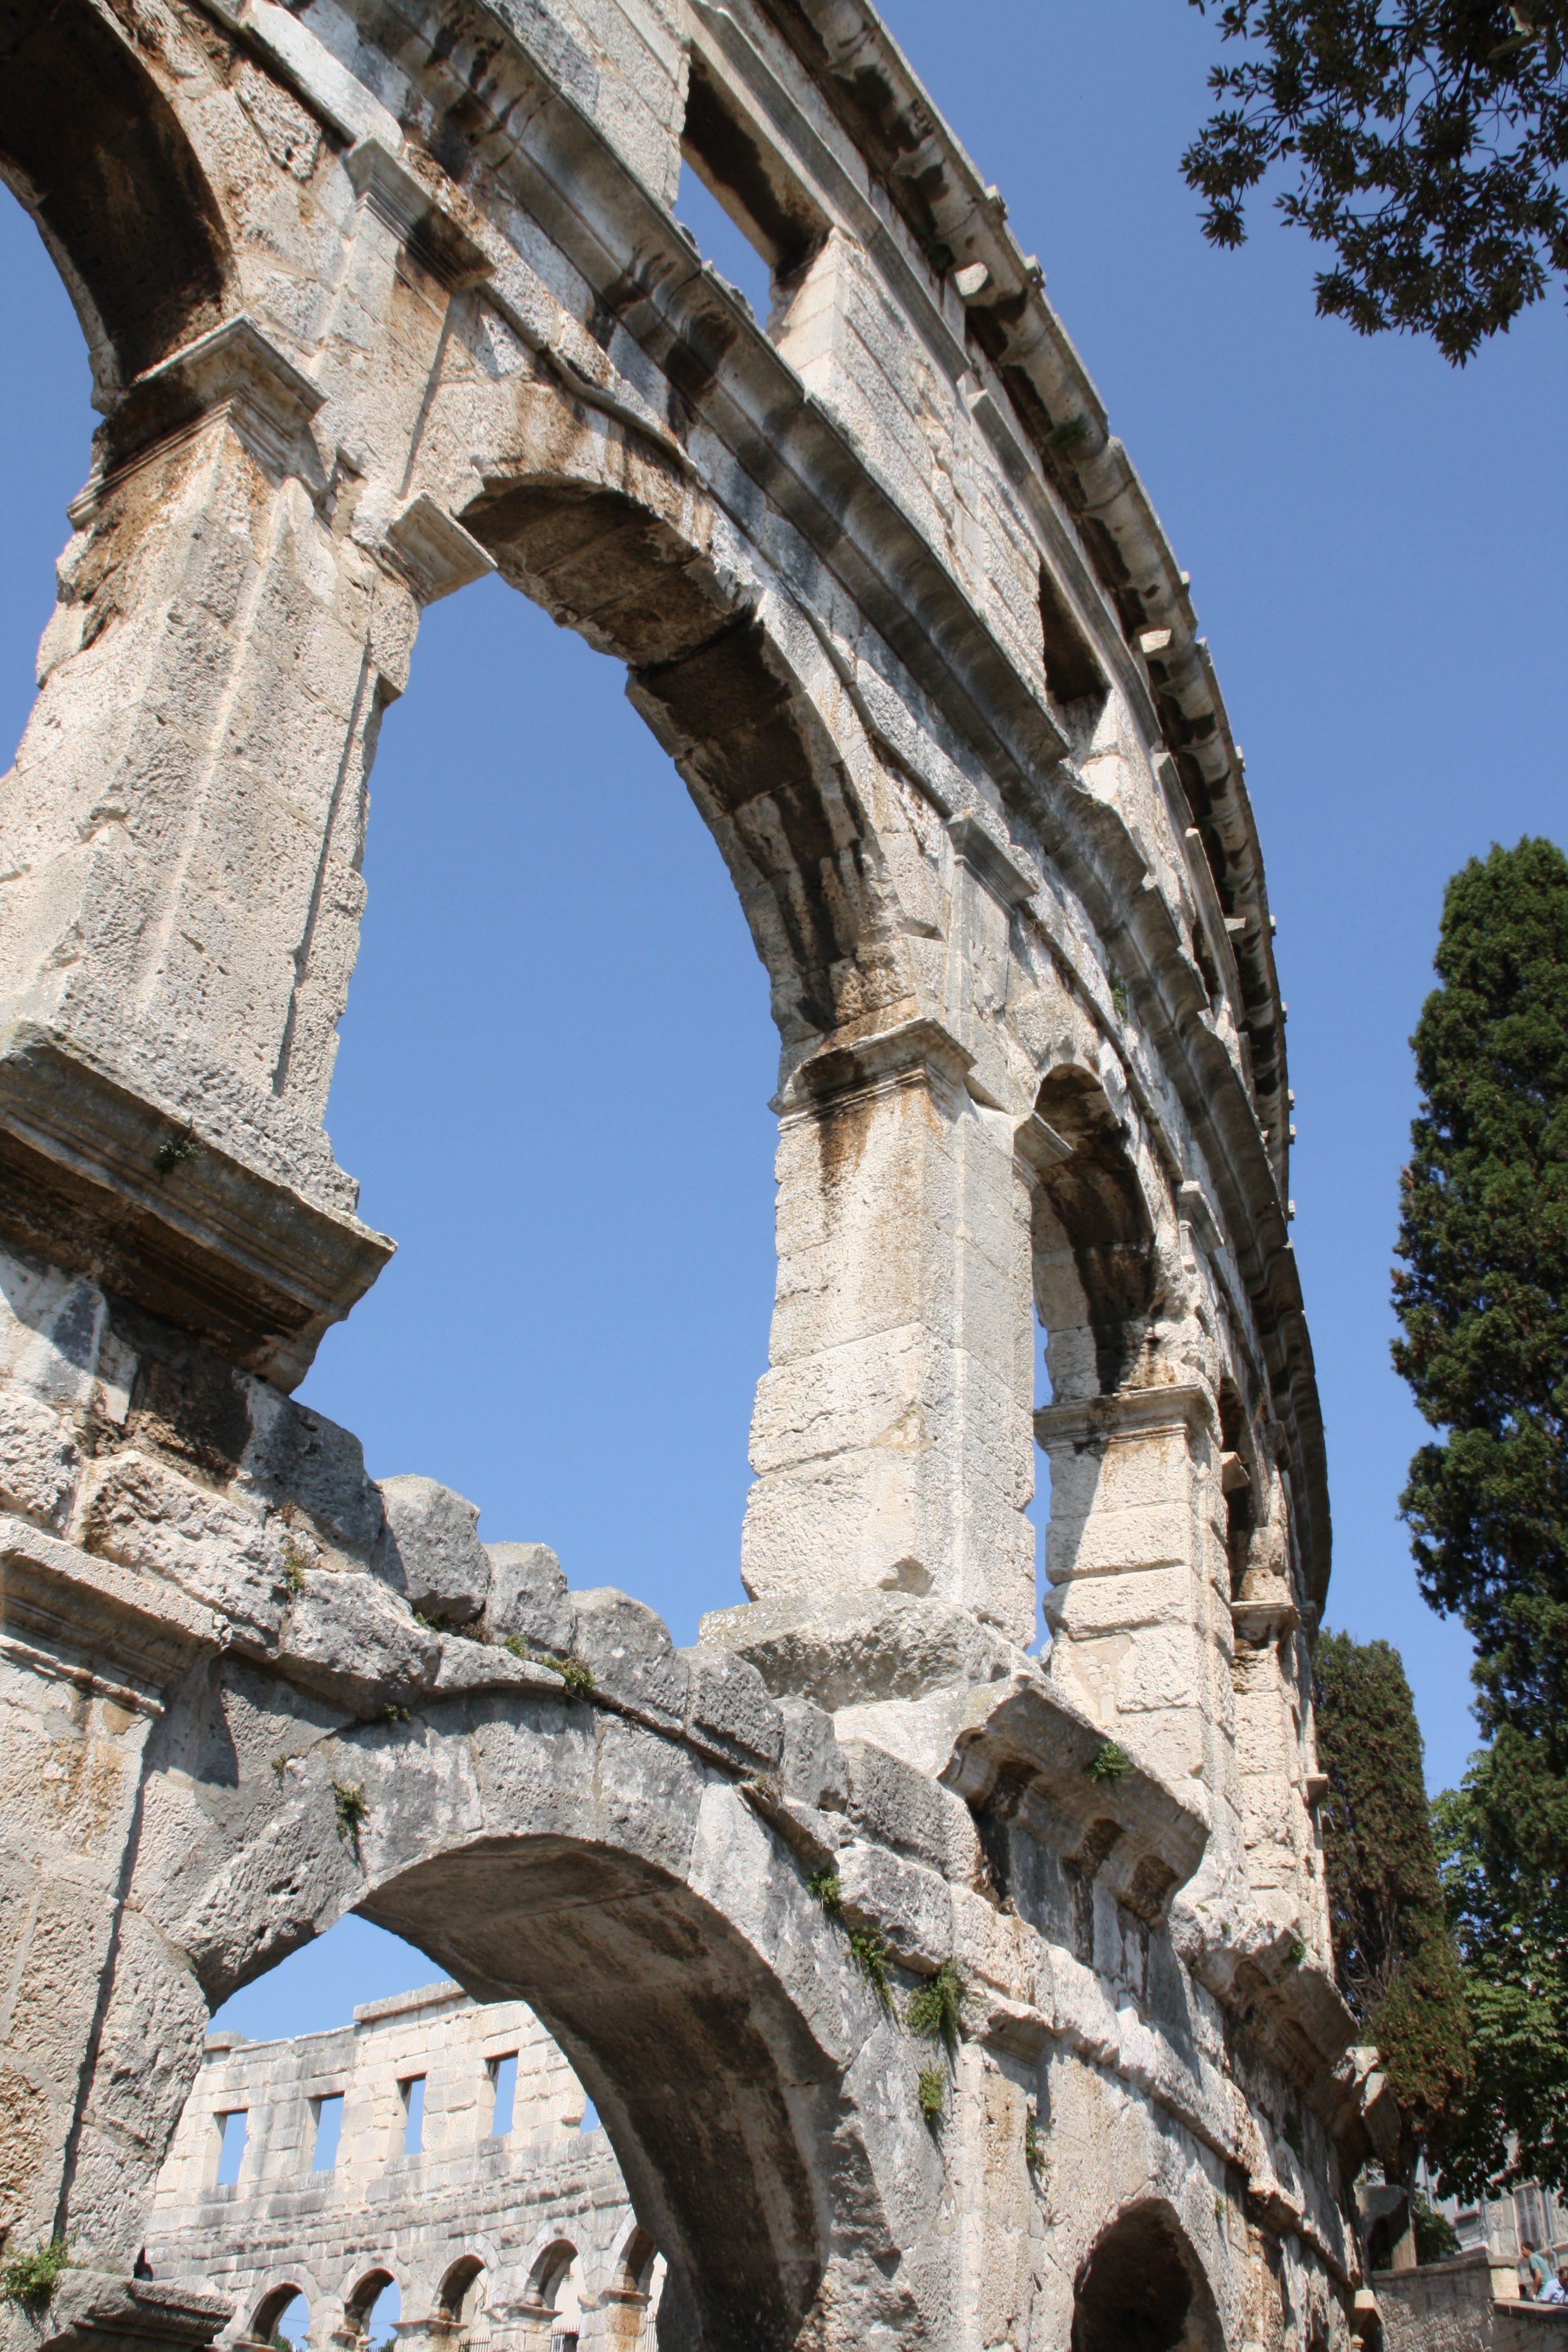
architecture, arch, holiday, landmark, ruin, place of worship, places of interest, arena, croatia, ruins, monastery, abbey, amphitheater, istria, ancient rome, pula, aqueduct, historic site, ancient history, ancient roman architecture